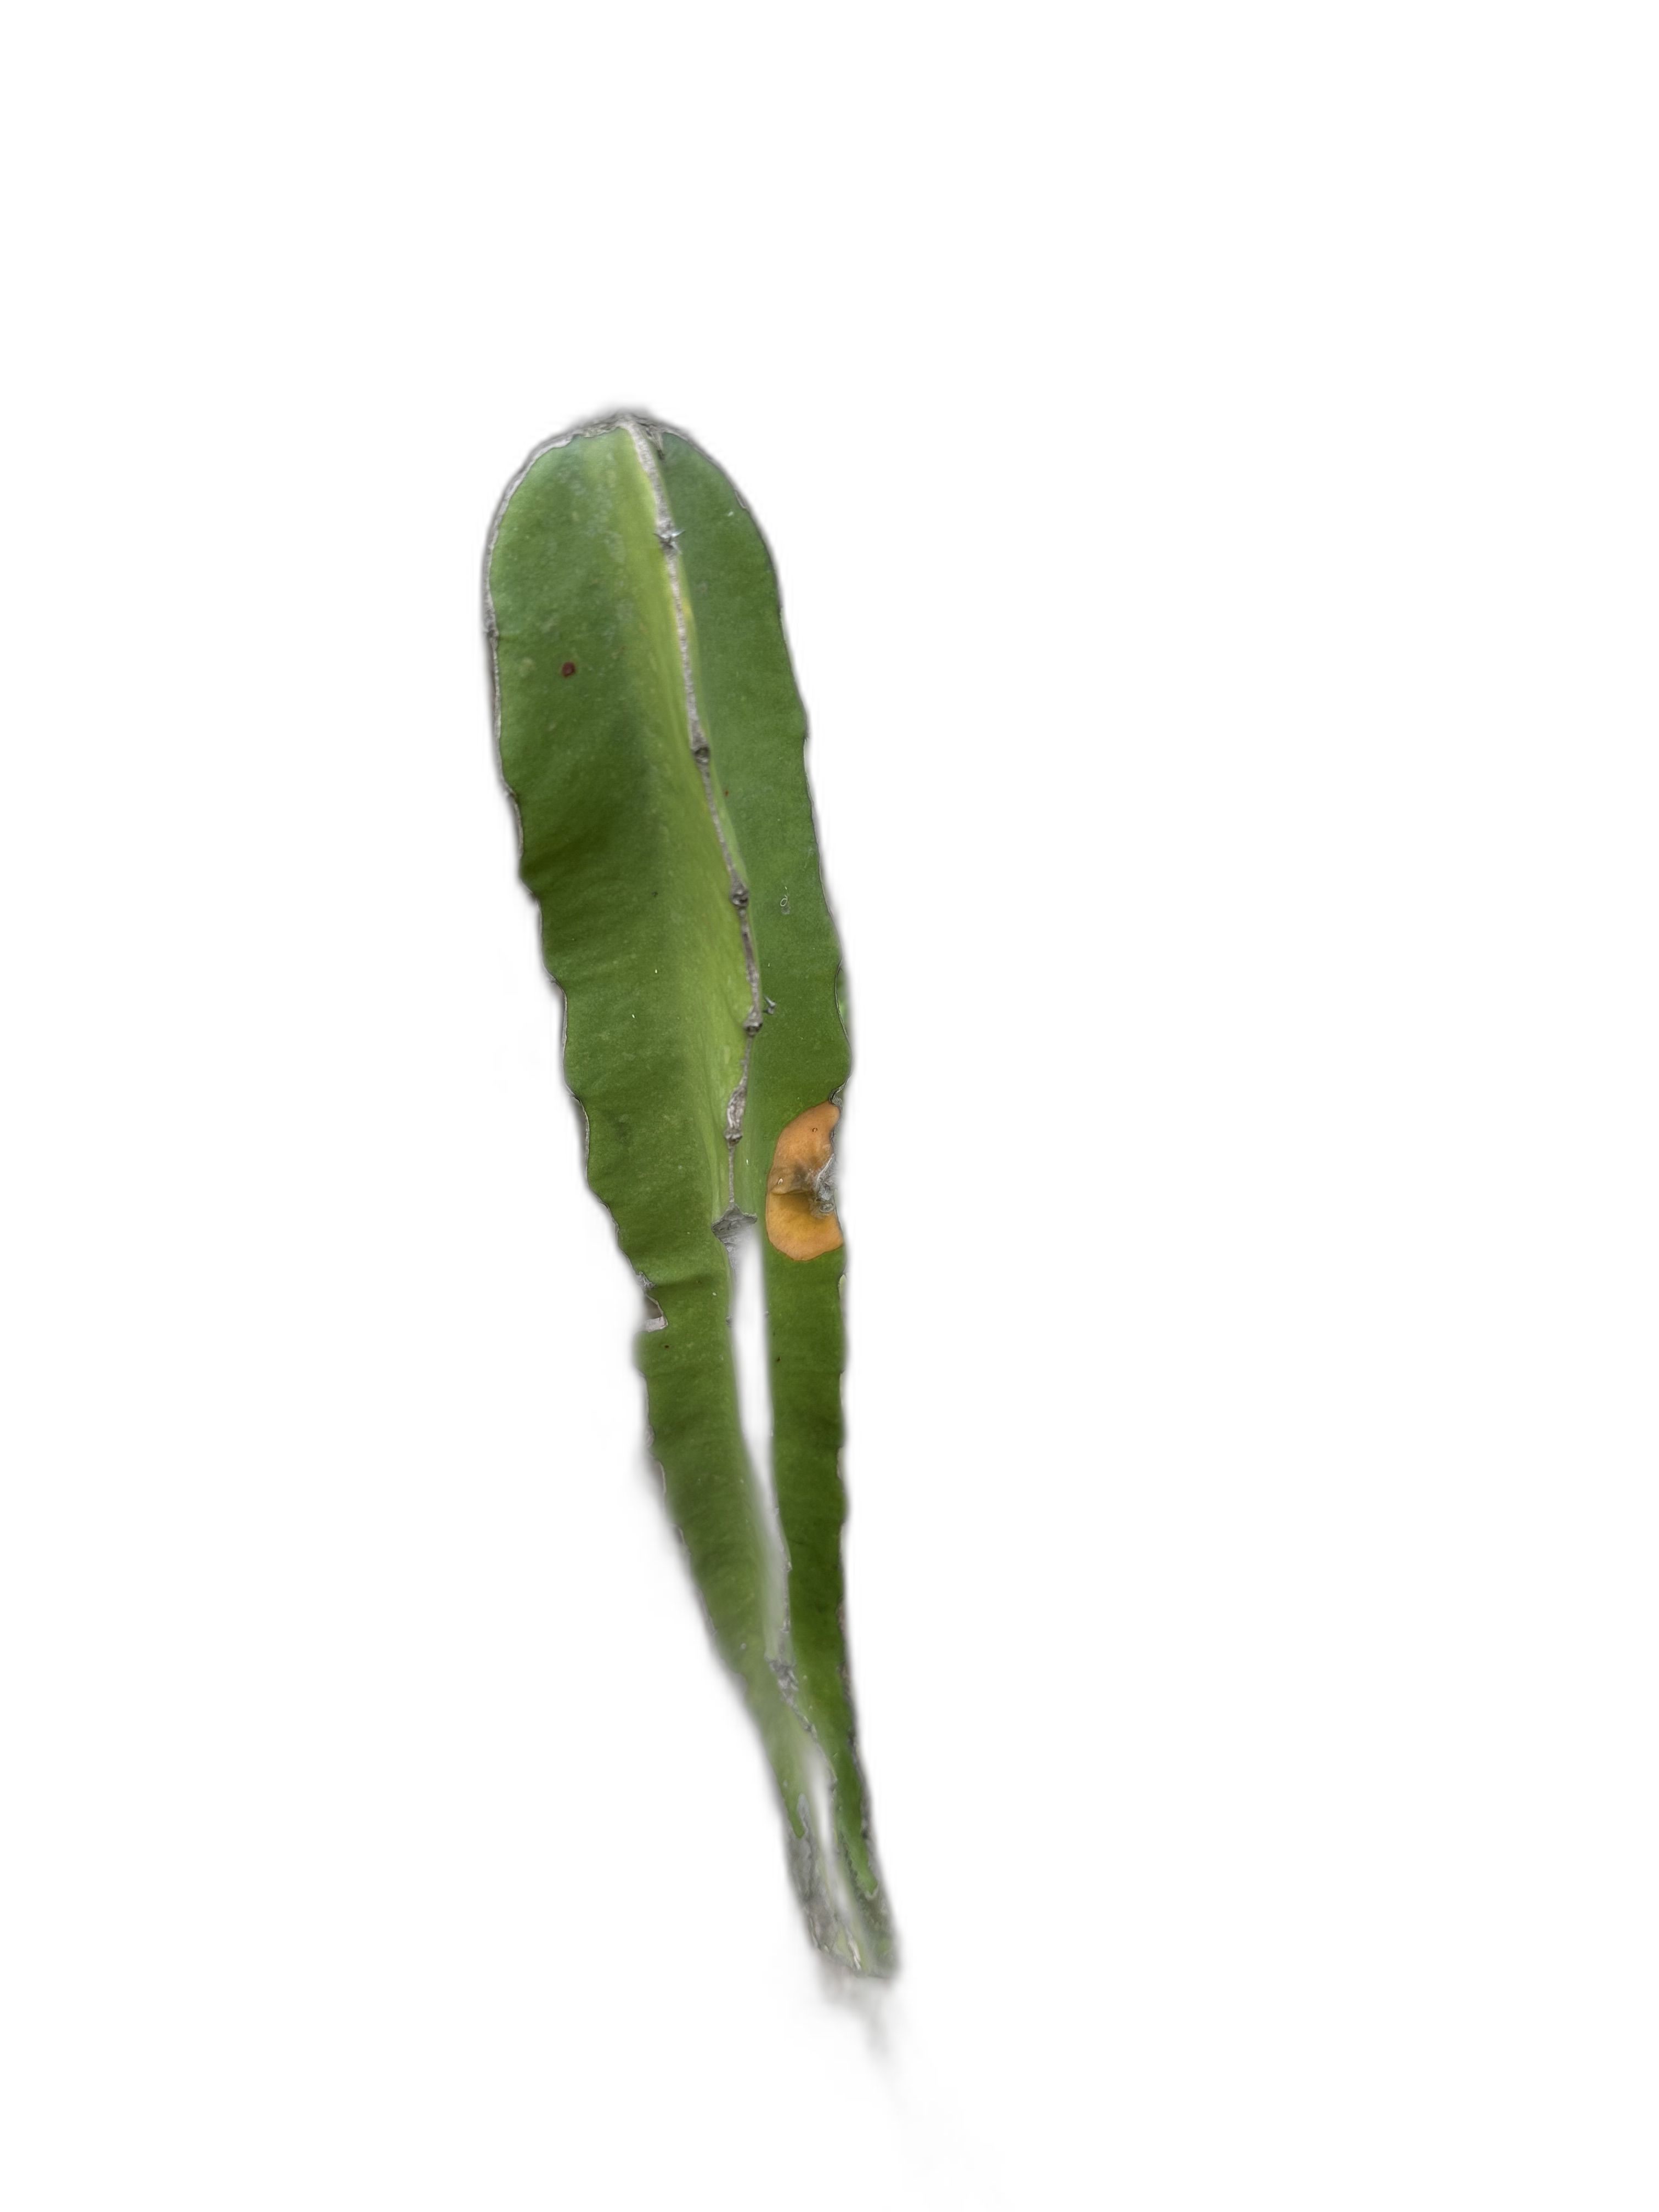
Label: Bad leaf